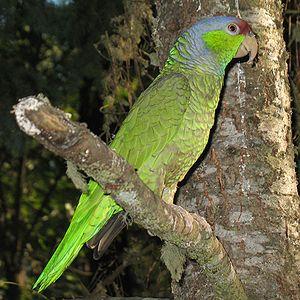
L'Amazone à couronne lilas est une espèce d'oiseau appartenant à la famille des Psittacidae endémique du Mexique.